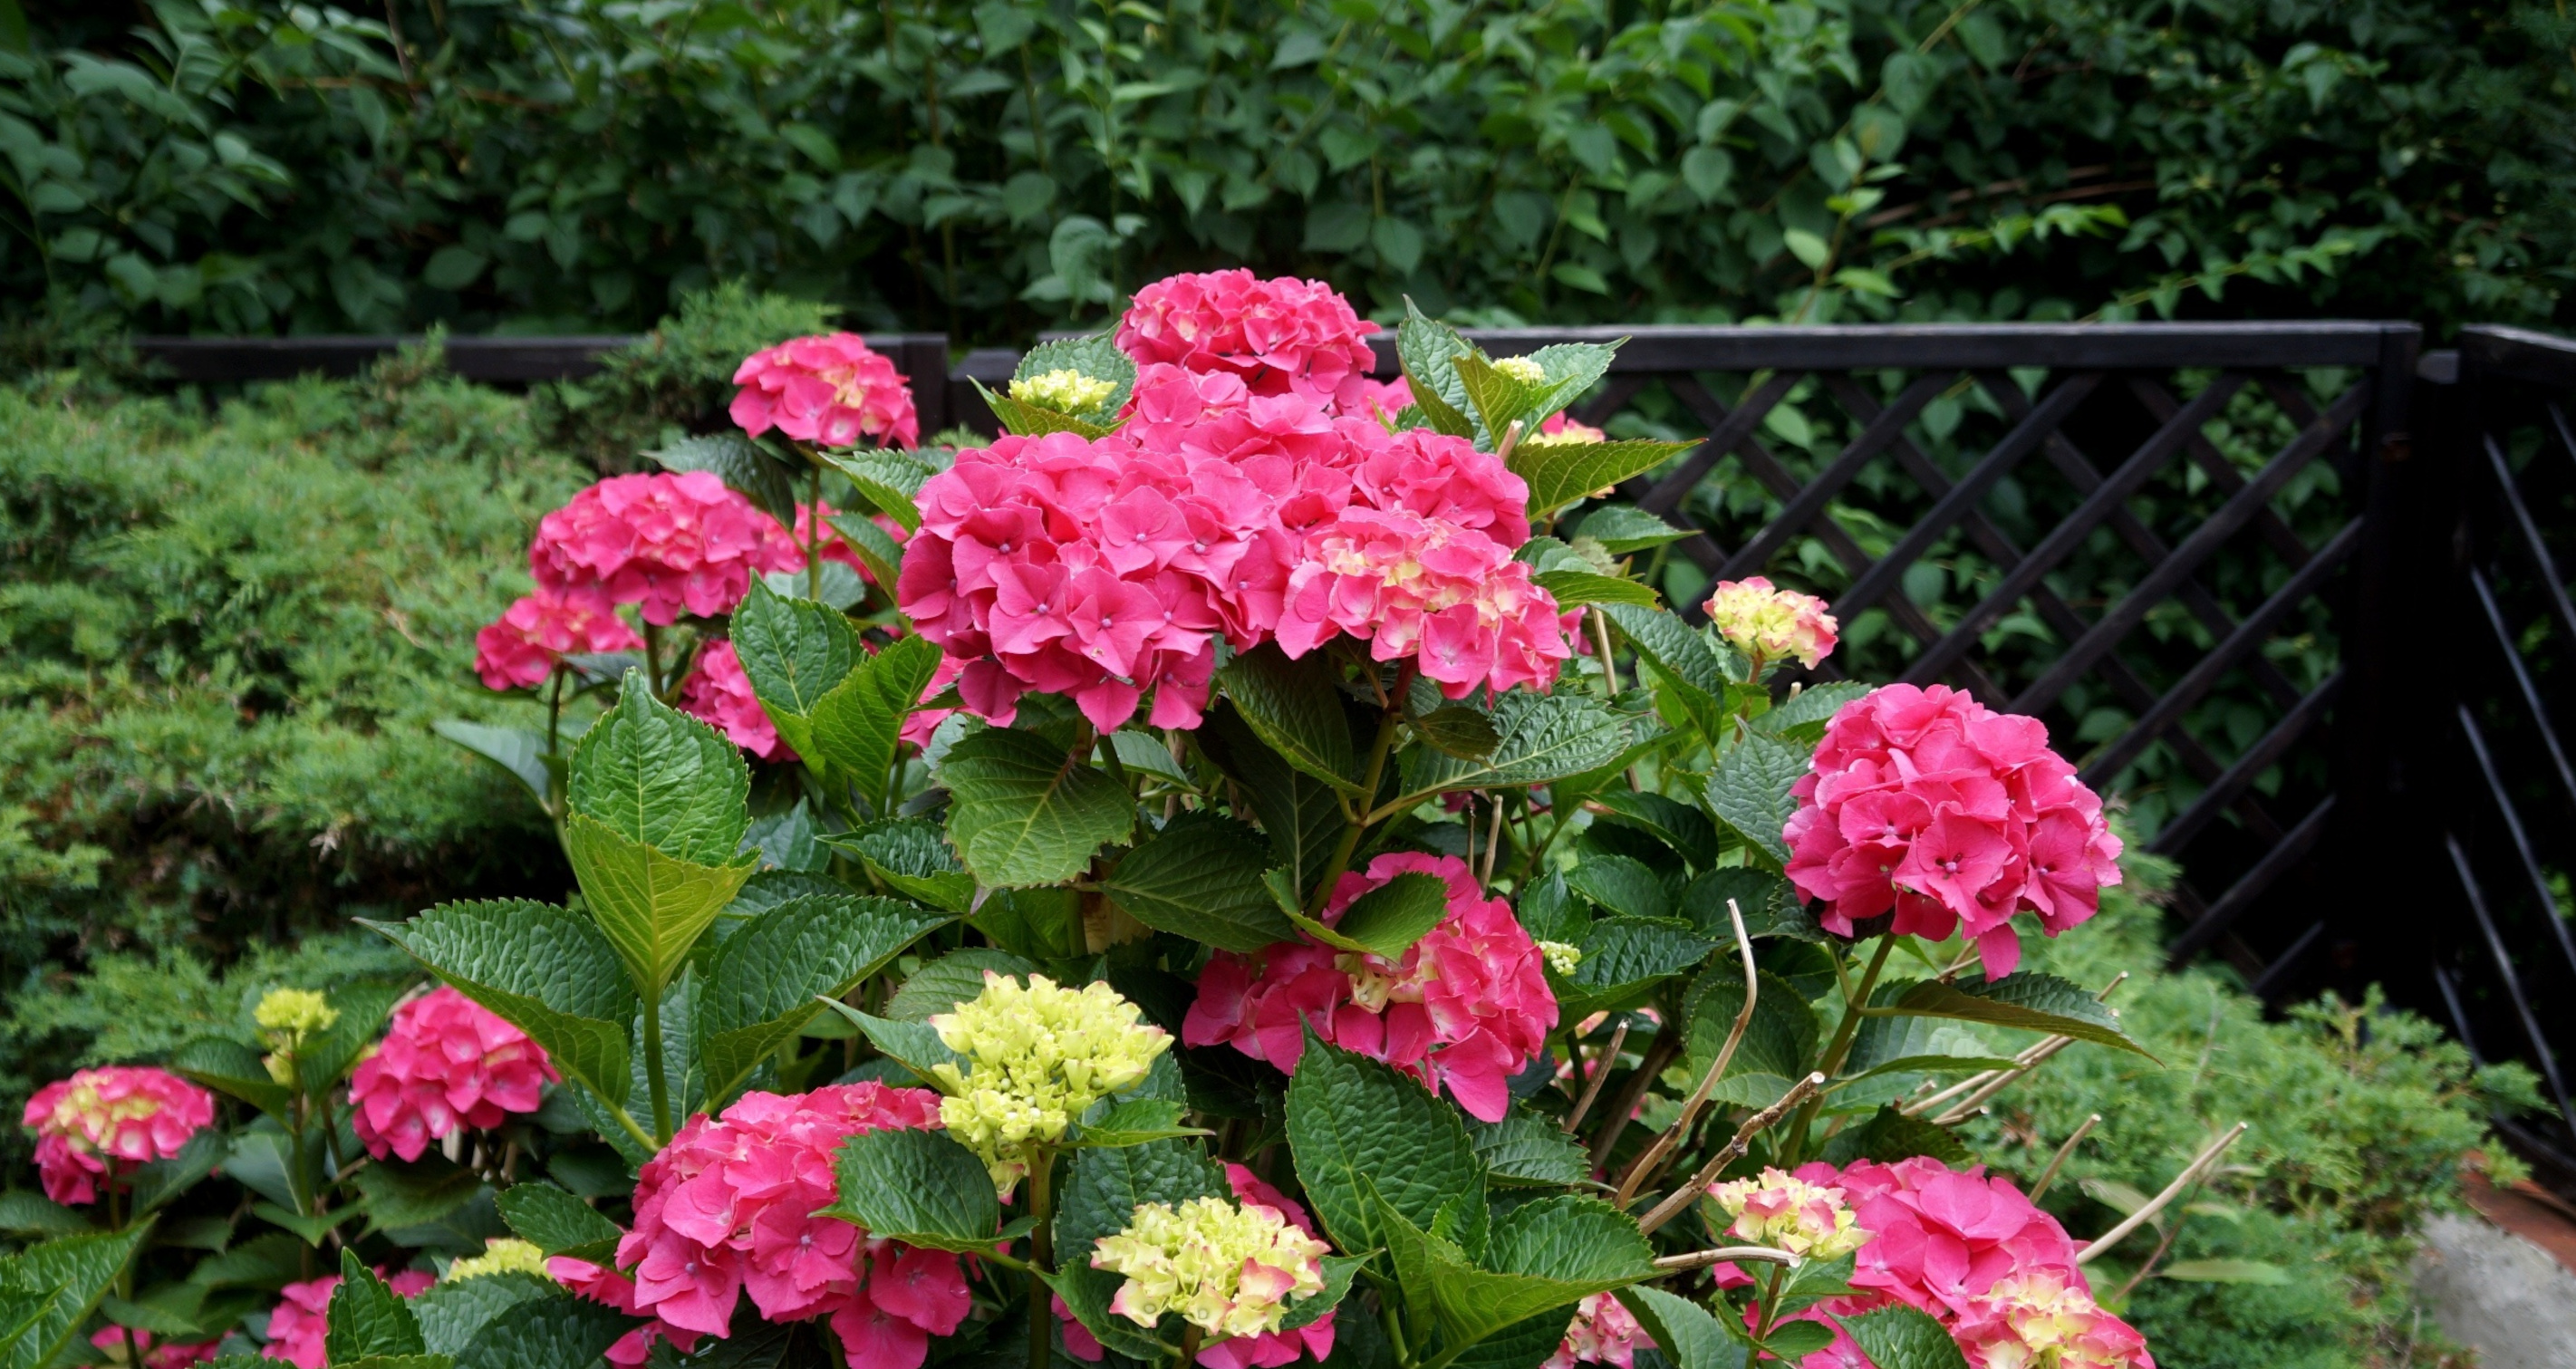
hydrangea, flower, blooming, garden, pink, plant, leaf, botany, petal, flowerpot, houseplant, shrub, groundcover, annual plant, flowering plant, grass, landscape, magenta, herbaceous plant, spring, landscaping, rose family, subshrub, hydrangea serrata, lantana, rose order, hydrangeaceae, Begonia family, cornales, impatiens, buddleia, geranium